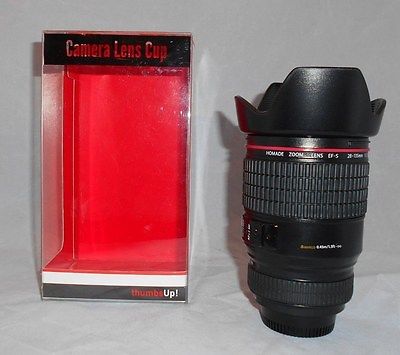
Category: mug